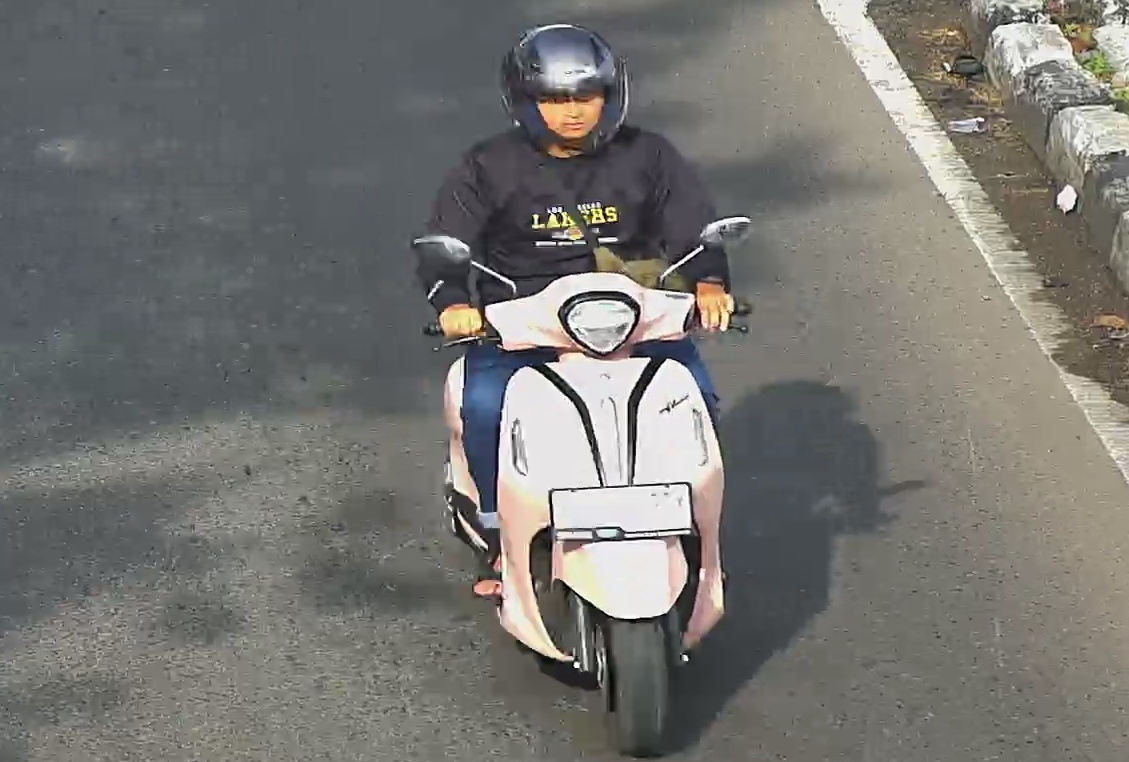
person-with-helmet: 1
person-without-helmet: 0